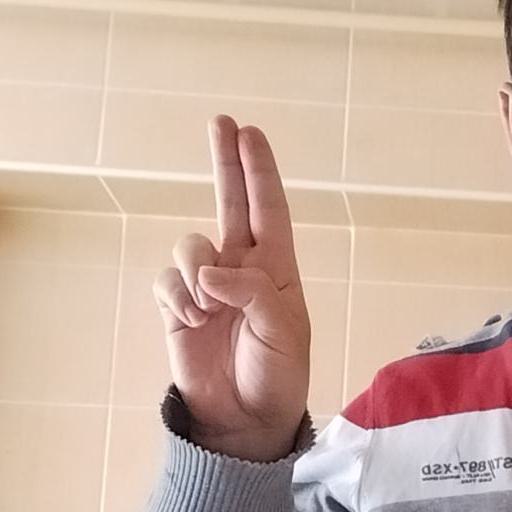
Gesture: two_up